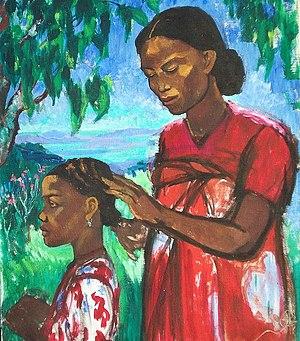
Coralie et sa fille
Suzanne Berthe Létorey-Dumond, née le 8 novembre 1911 à Paris et morte le 28 janvier 2002 à Eaubonne, est une artiste-peintre française.